Tarō Asō

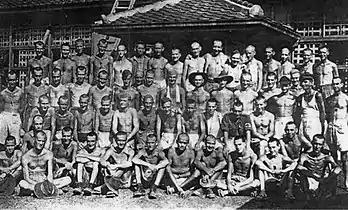
Malnourished Australian POWs forced to work at the Aso mining company, photographed in August 1945.

On 21 December 2005, he said China was "a neighbour with one billion people equipped with nuclear bombs and has expanded its military outlays by double digits for 17 years in a row, and it is unclear as to what this is being used for. It is beginning to be a considerable threat". On 28 January 2006, he called for the emperor to visit the controversial Yasukuni Shrine. He later backtracked on the comment, but stated that he hoped such a visit would be possible in the future.